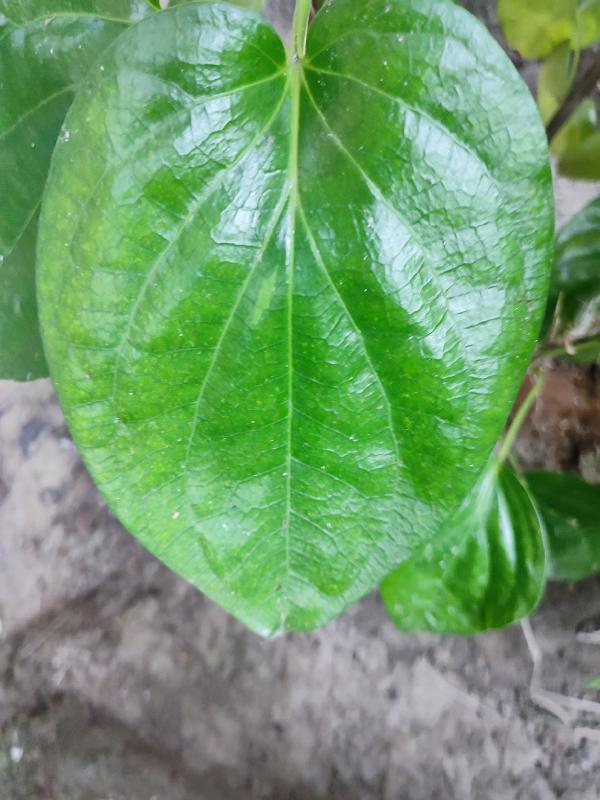
Label: Healthy_Leaf